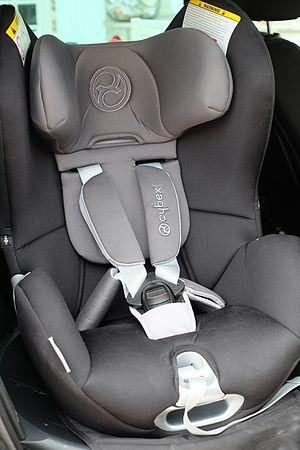
Siège auto Cybex Sirona
Un siège enfant ou siège auto est un siège permettant d'assurer le confort et la sécurité, d'un enfant, dans un véhicule, en cas d'accident.